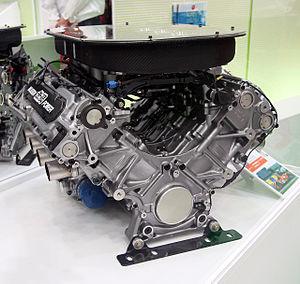
Mugen Motorsports est une entreprise japonaise spécialisée dans le sport automobile fondée en 1973 par Hirotoshi Honda. Mugen signifie « infini » en japonais.